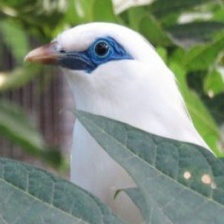
Species: BALI STARLING
Scientific name: LEUCOPSAR ROTHSCHILDI